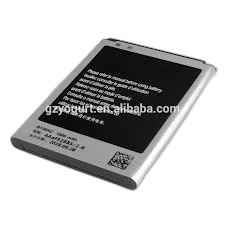
Waste category: battery